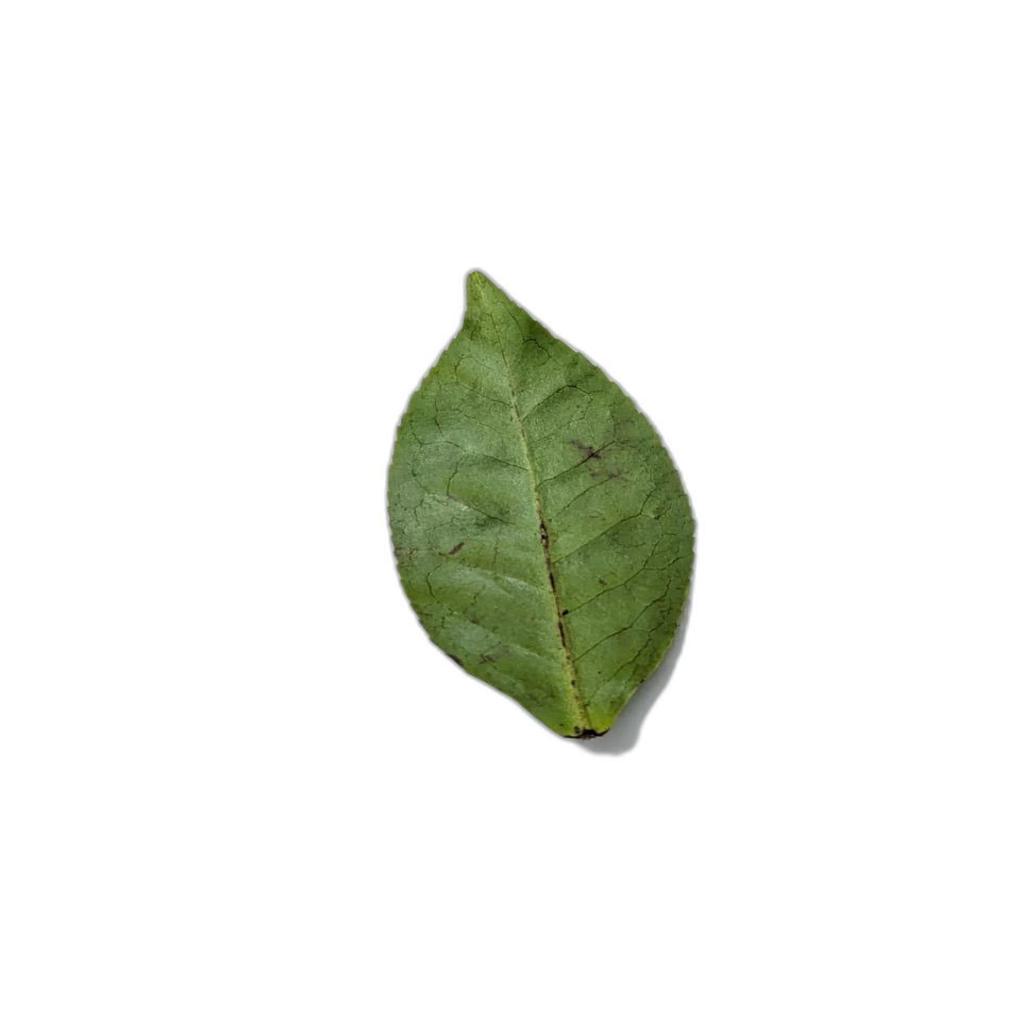
Label: Healthy